George Champlin Mason Sr.

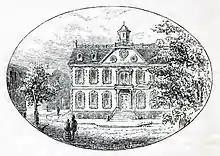
Drawing by George Champlin Mason Sr. of former Rhode Island State House, today known as Old Colony House. From "Newport Illustrated", 1854.

George Champlin Mason was born to George Champlin Mason and Abigail Mumford Mason in Newport, Rhode Island in 1820. The Masons were a prominent New England family; his great-uncle Christopher G. Champlin was a U.S. Senator, and his aunt Elizabeth was married to Commodore Oliver Hazard Perry. After his early schooling in Newport, he moved to New York at the age of 15, where he worked in a dry goods establishment for six years. He left because of poor health and not long afterwards went to Europe to study art in Rome, Paris, and Florence, specializing in landscape paintings. He returned to the United States in 1846 and two years later married Frances Elizabeth Dean. Their son, George Champlin Mason Jr. (who would also become an architect), was born in 1849.